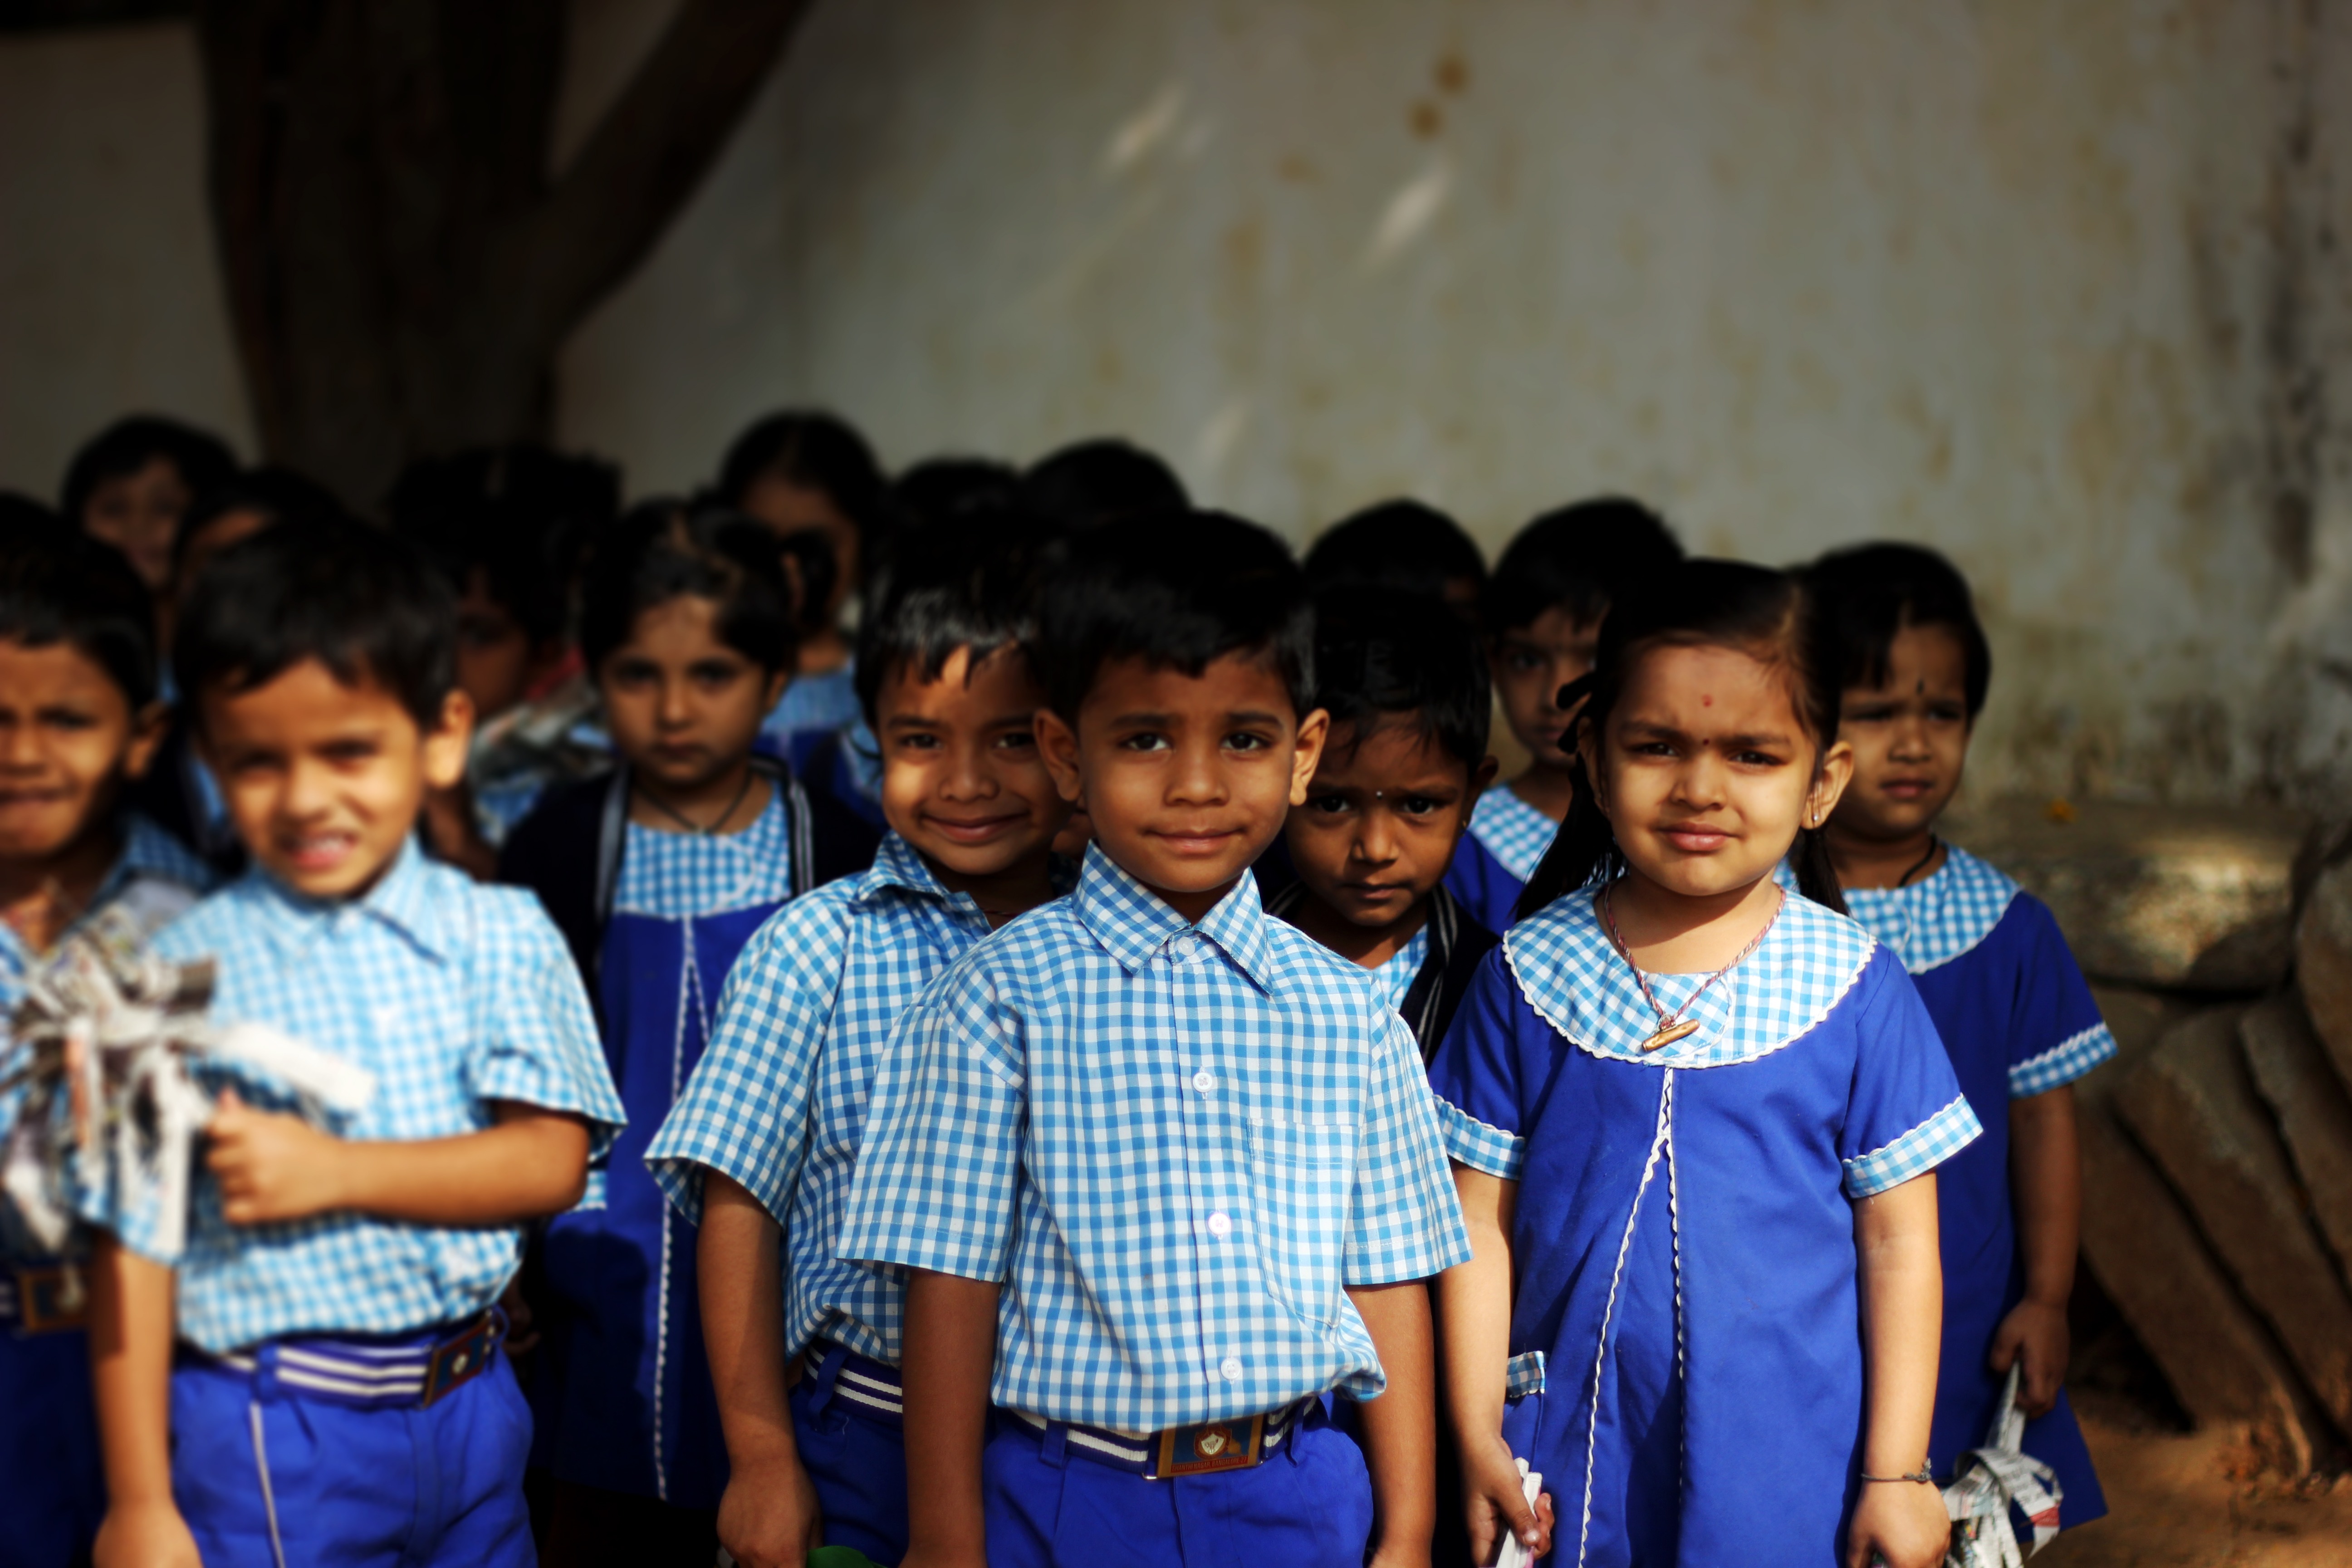
person, people, cute, youth, child, education, kids, children, innocent, india, class, karnataka, social group